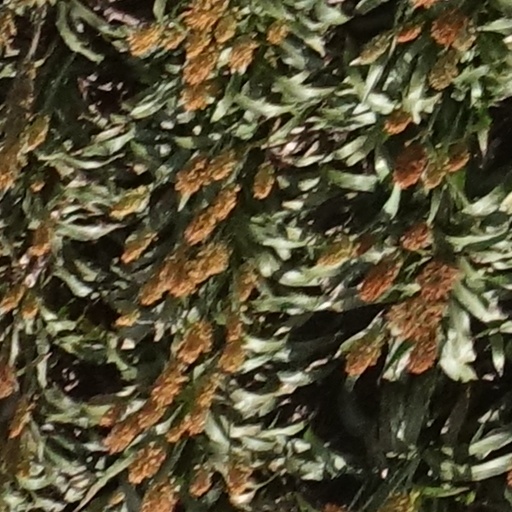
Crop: sorghum